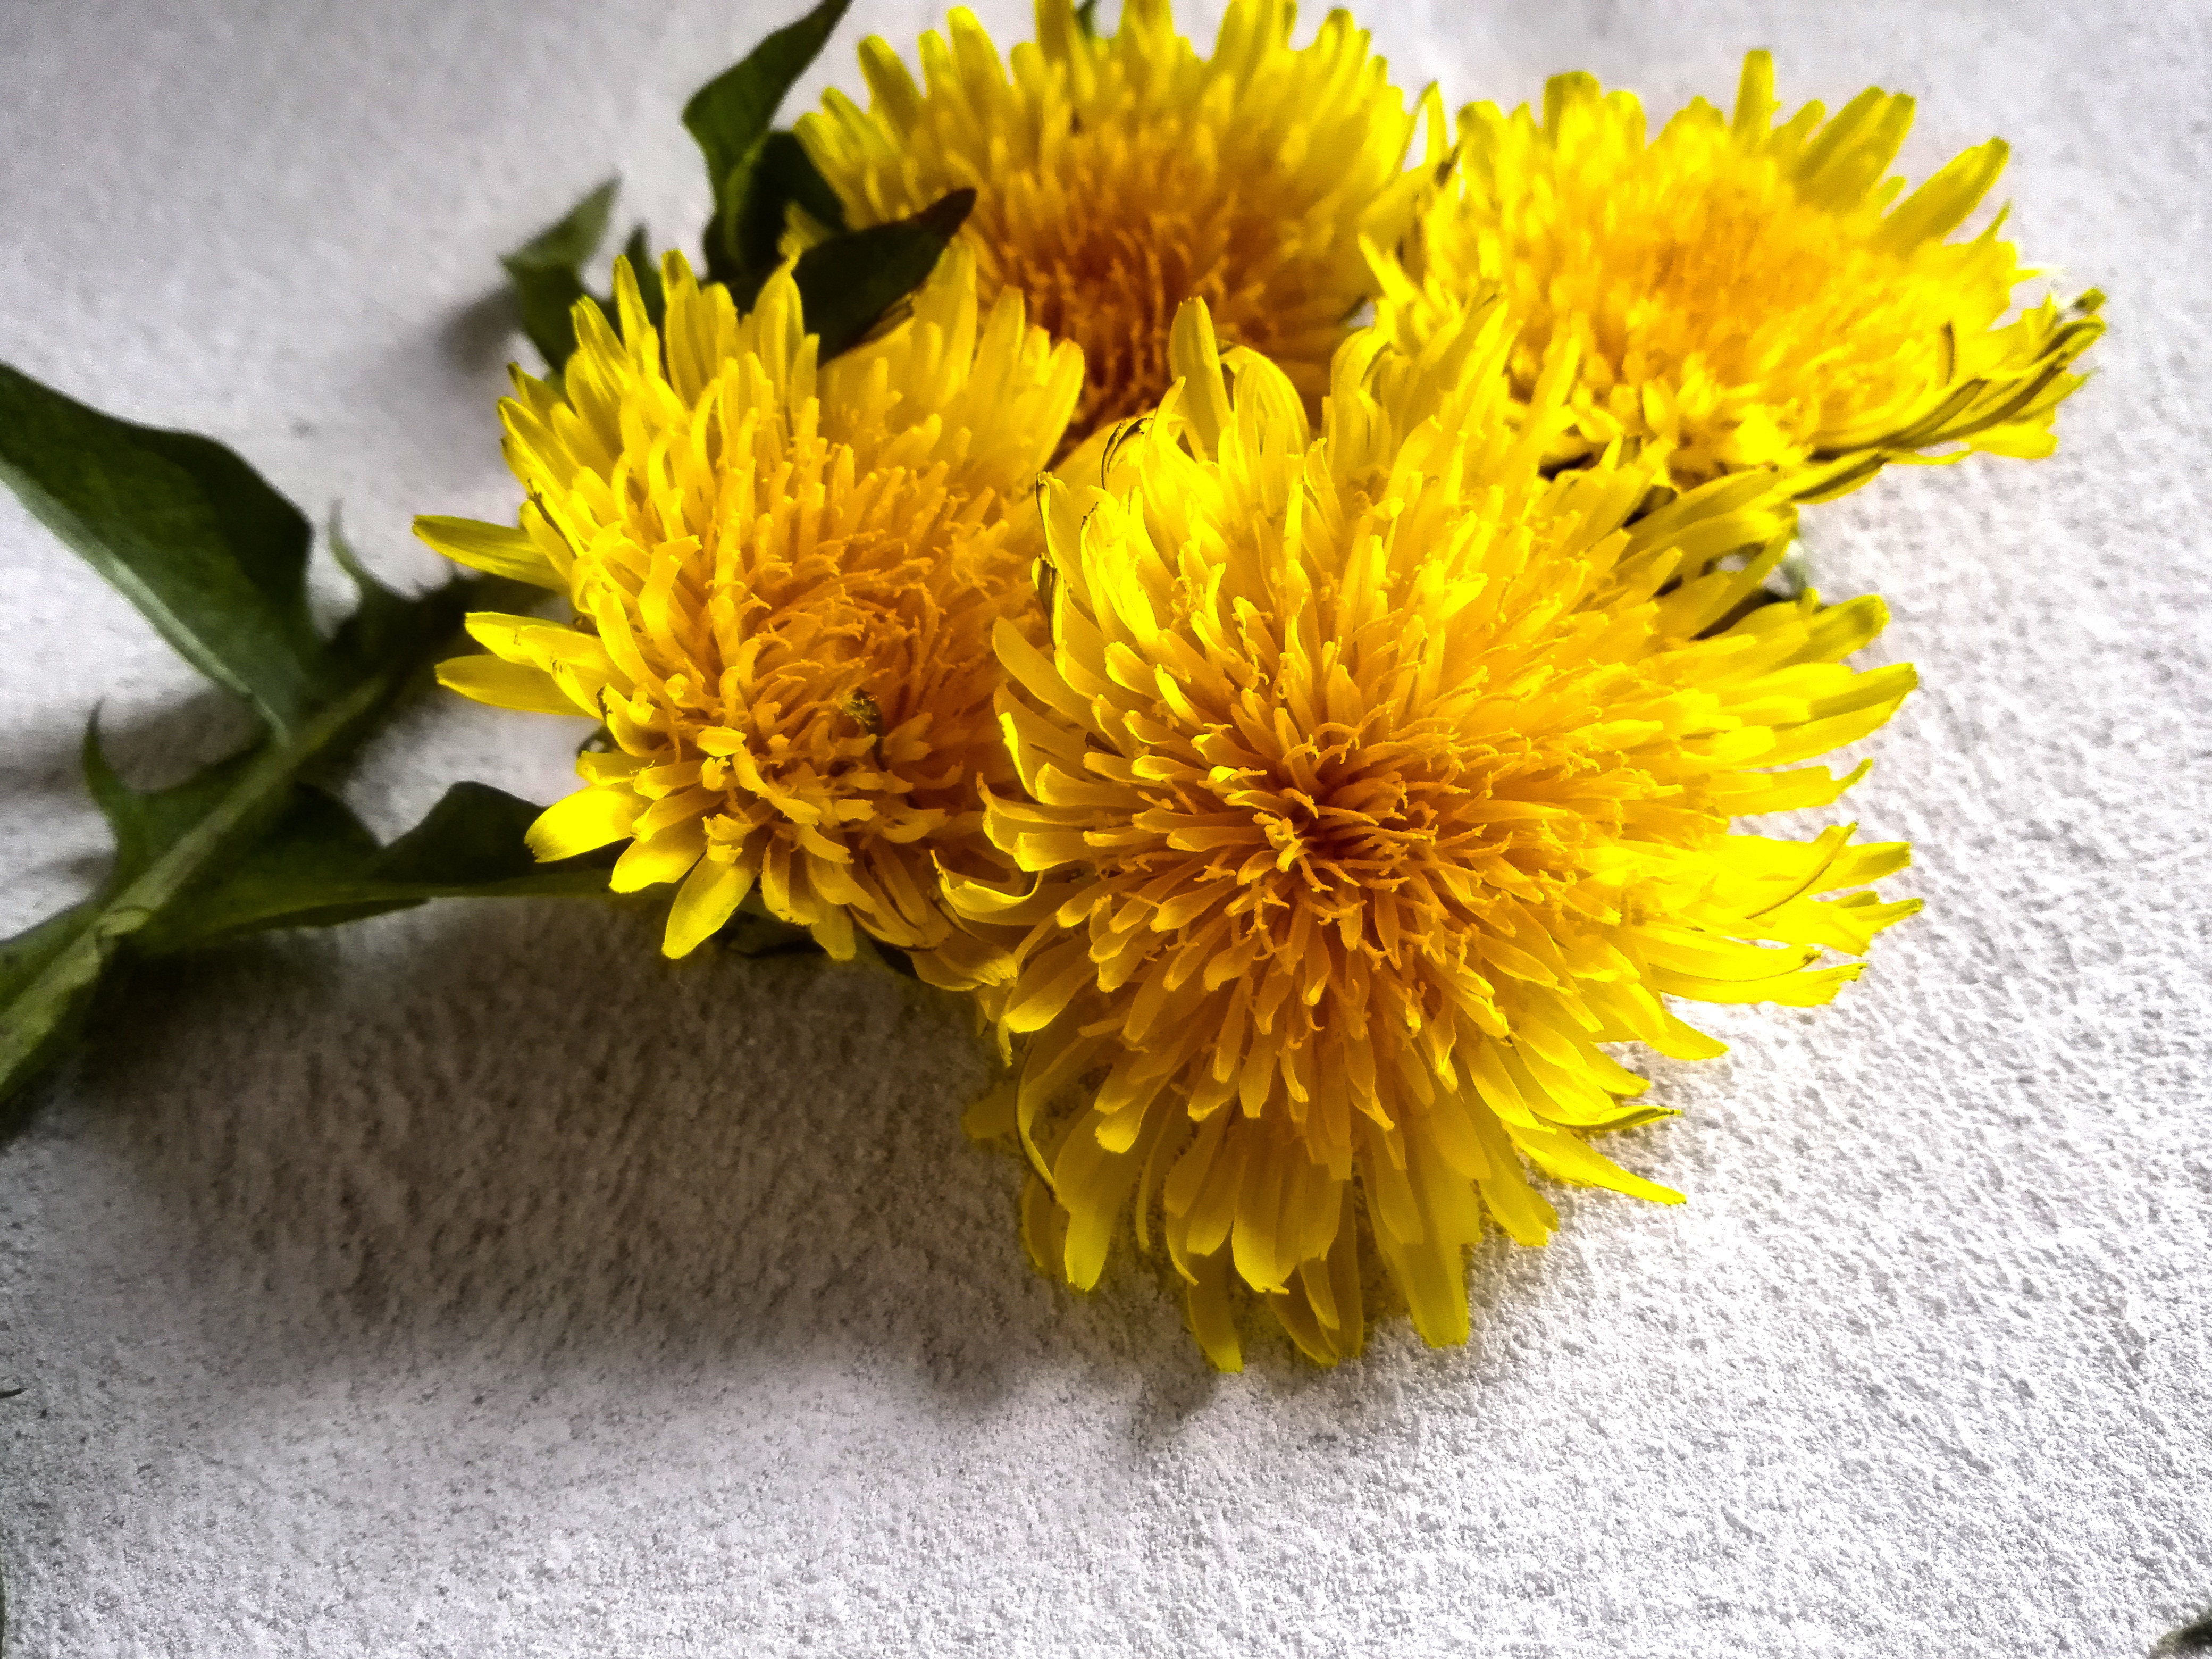
nature, plant, meadow, dandelion, leaf, flower, petal, spring, yellow, flora, sunflower, flowers, floristry, macro photography, flowering plant, daisy family, nuns, sonchus oleraceus, taraxacum officinale, flower bouquet, doctor's office, sunflower seed, land plant, chrysanths